Suzanne's Career

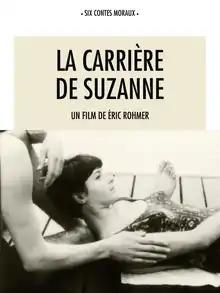
DVD cover

Suzanne's Career is a 1963 French comedy-drama film written and directed by Éric Rohmer. It is the second instalment in Rohmer's "Six Moral Tales" series. A flirty Guillaume seduces a woman named Suzanne, which becomes problematic for his friendship with the shy Bertrand, especially when Guillaume's and Suzanne's relationship becomes strained.